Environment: real
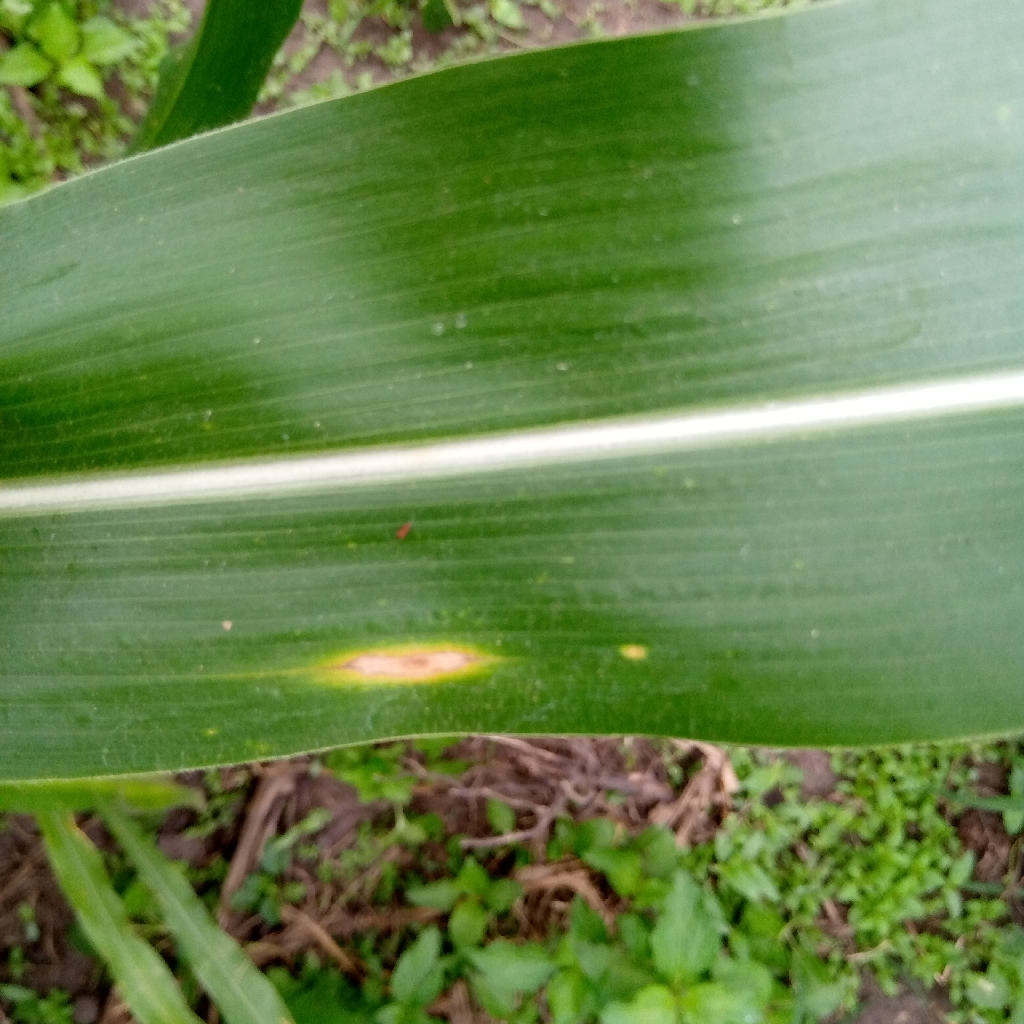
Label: northern_corn_leaf_blight